Skaručna

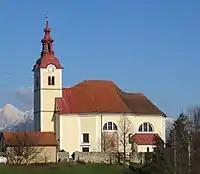
Saint Lucy's Church

The local church is dedicated to Saint Lucy and was built between 1662 and 1665. It was a popular pilgrimage church with people with a variety of eye diseases because Saint Lucy is considered the patron saint of the blind.